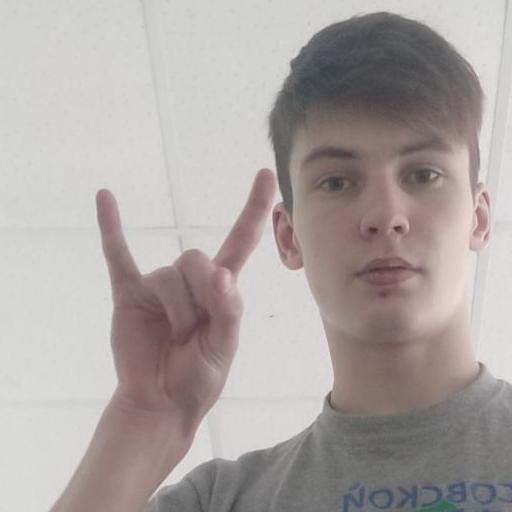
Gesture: rock